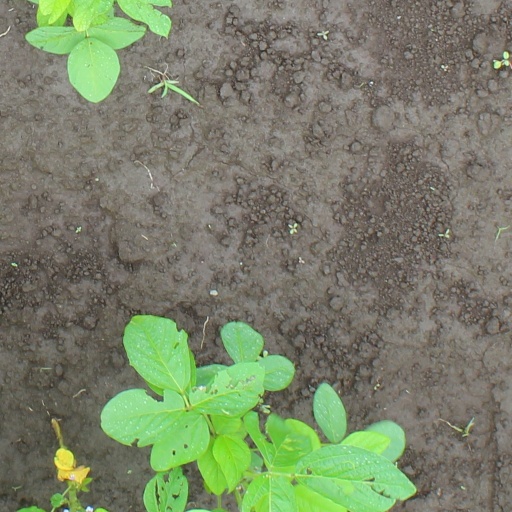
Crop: soybean